Answer in natural language. Considering the relative positions, is dark brown wooden dresser with six drawers (marked B) to the left or right of Television (marked C)? Choose between the following options: left or right
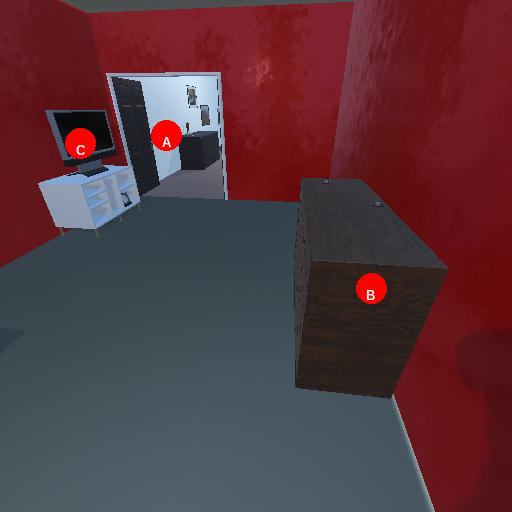
<answer>right</answer>